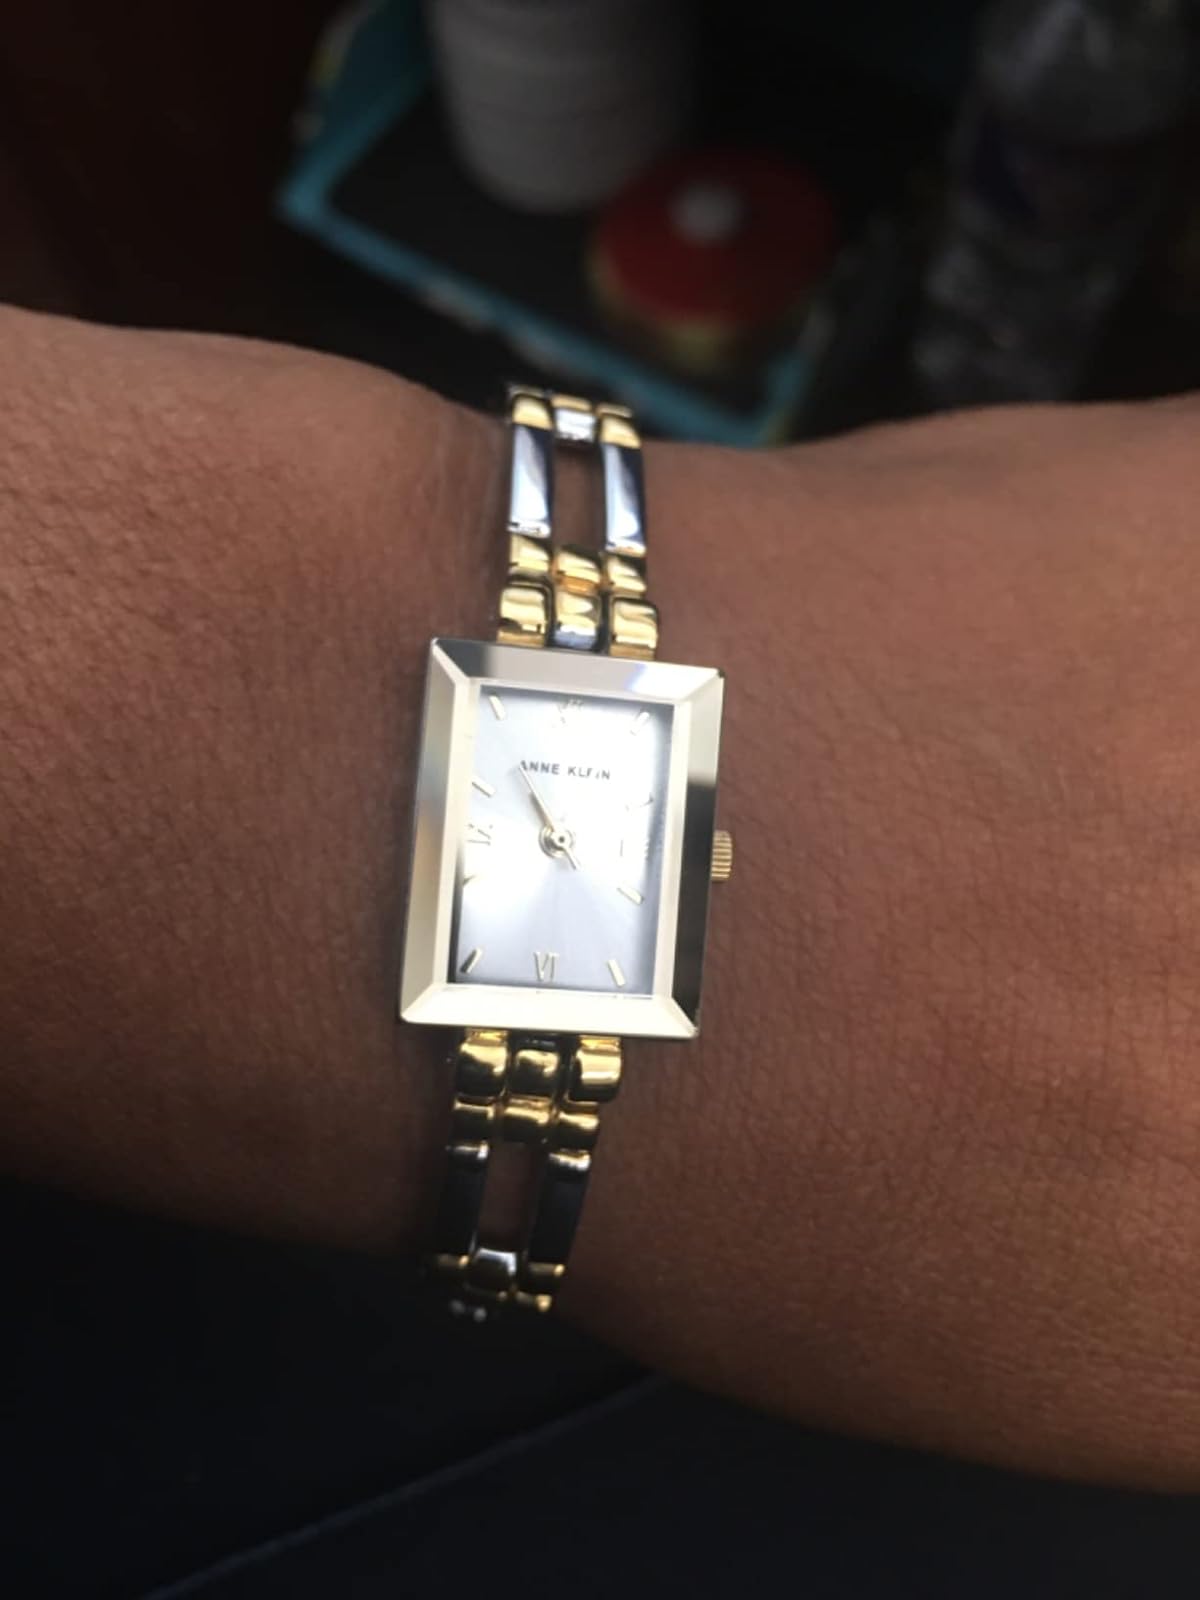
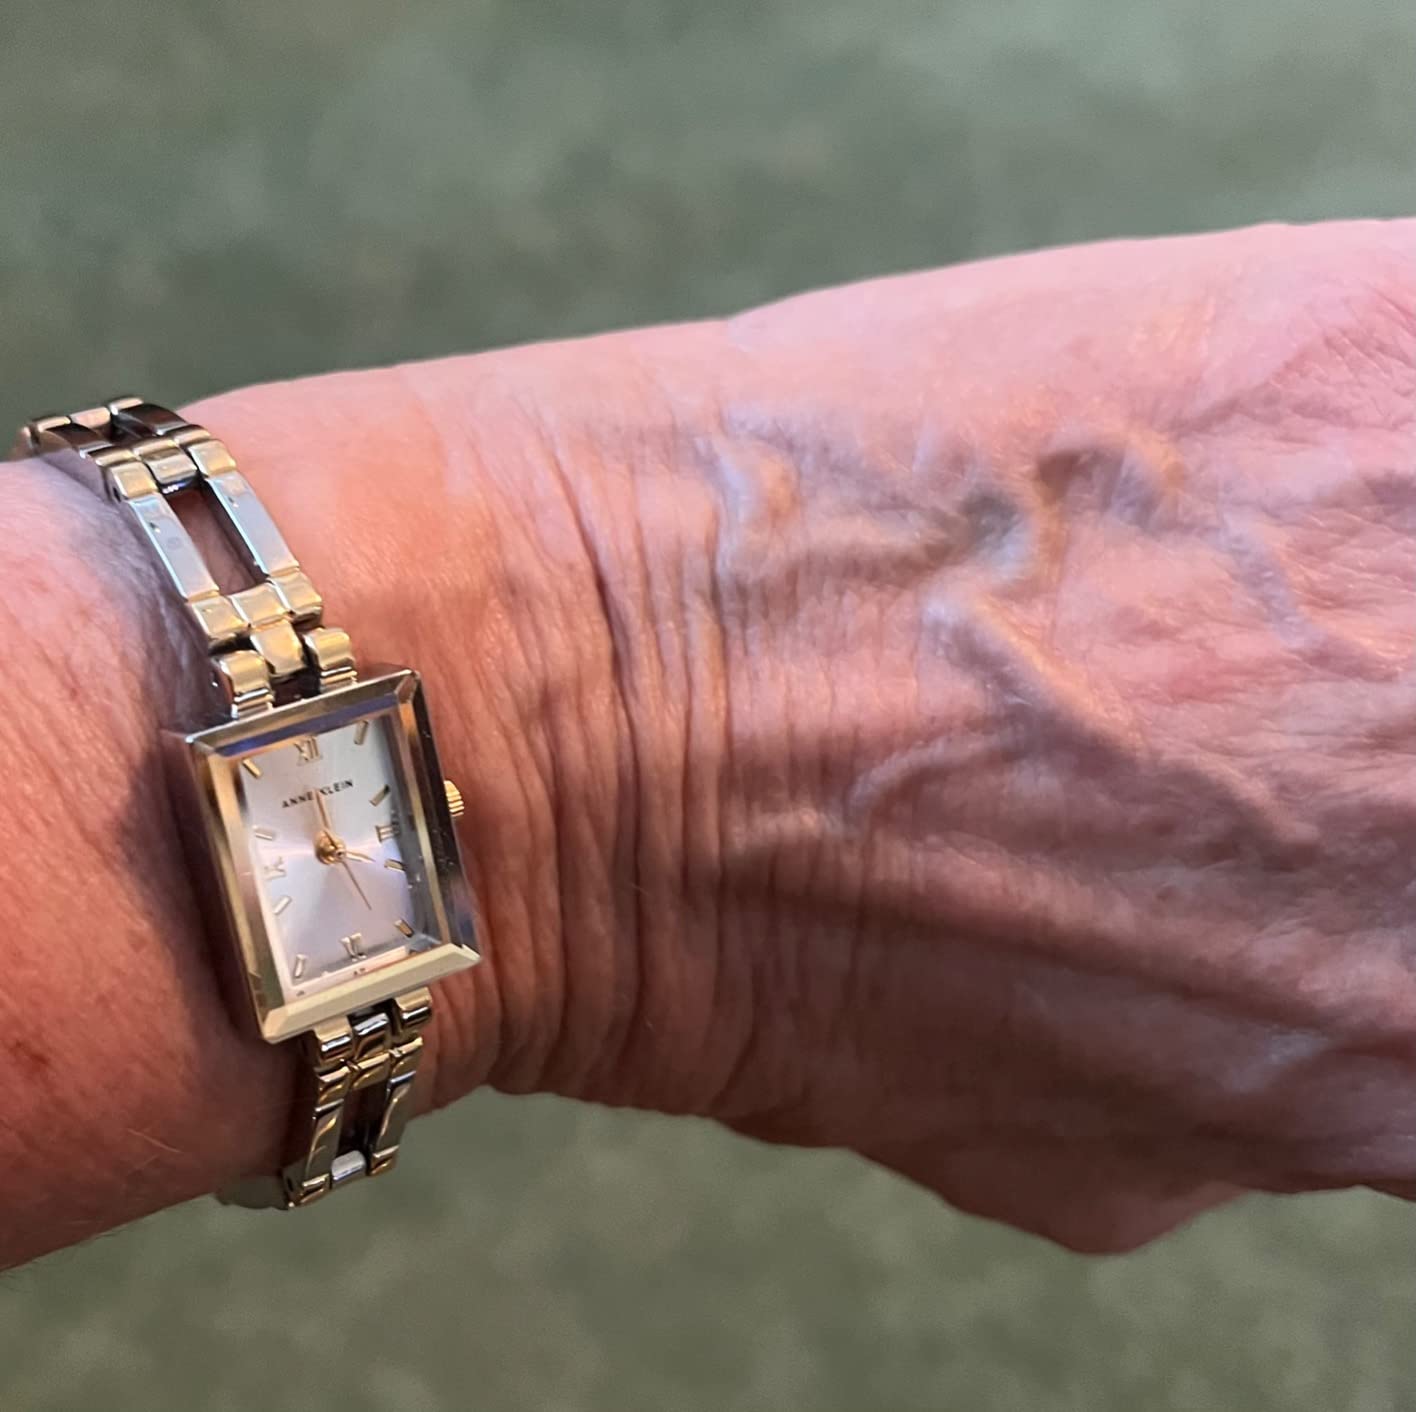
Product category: accessories_watch
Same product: yes